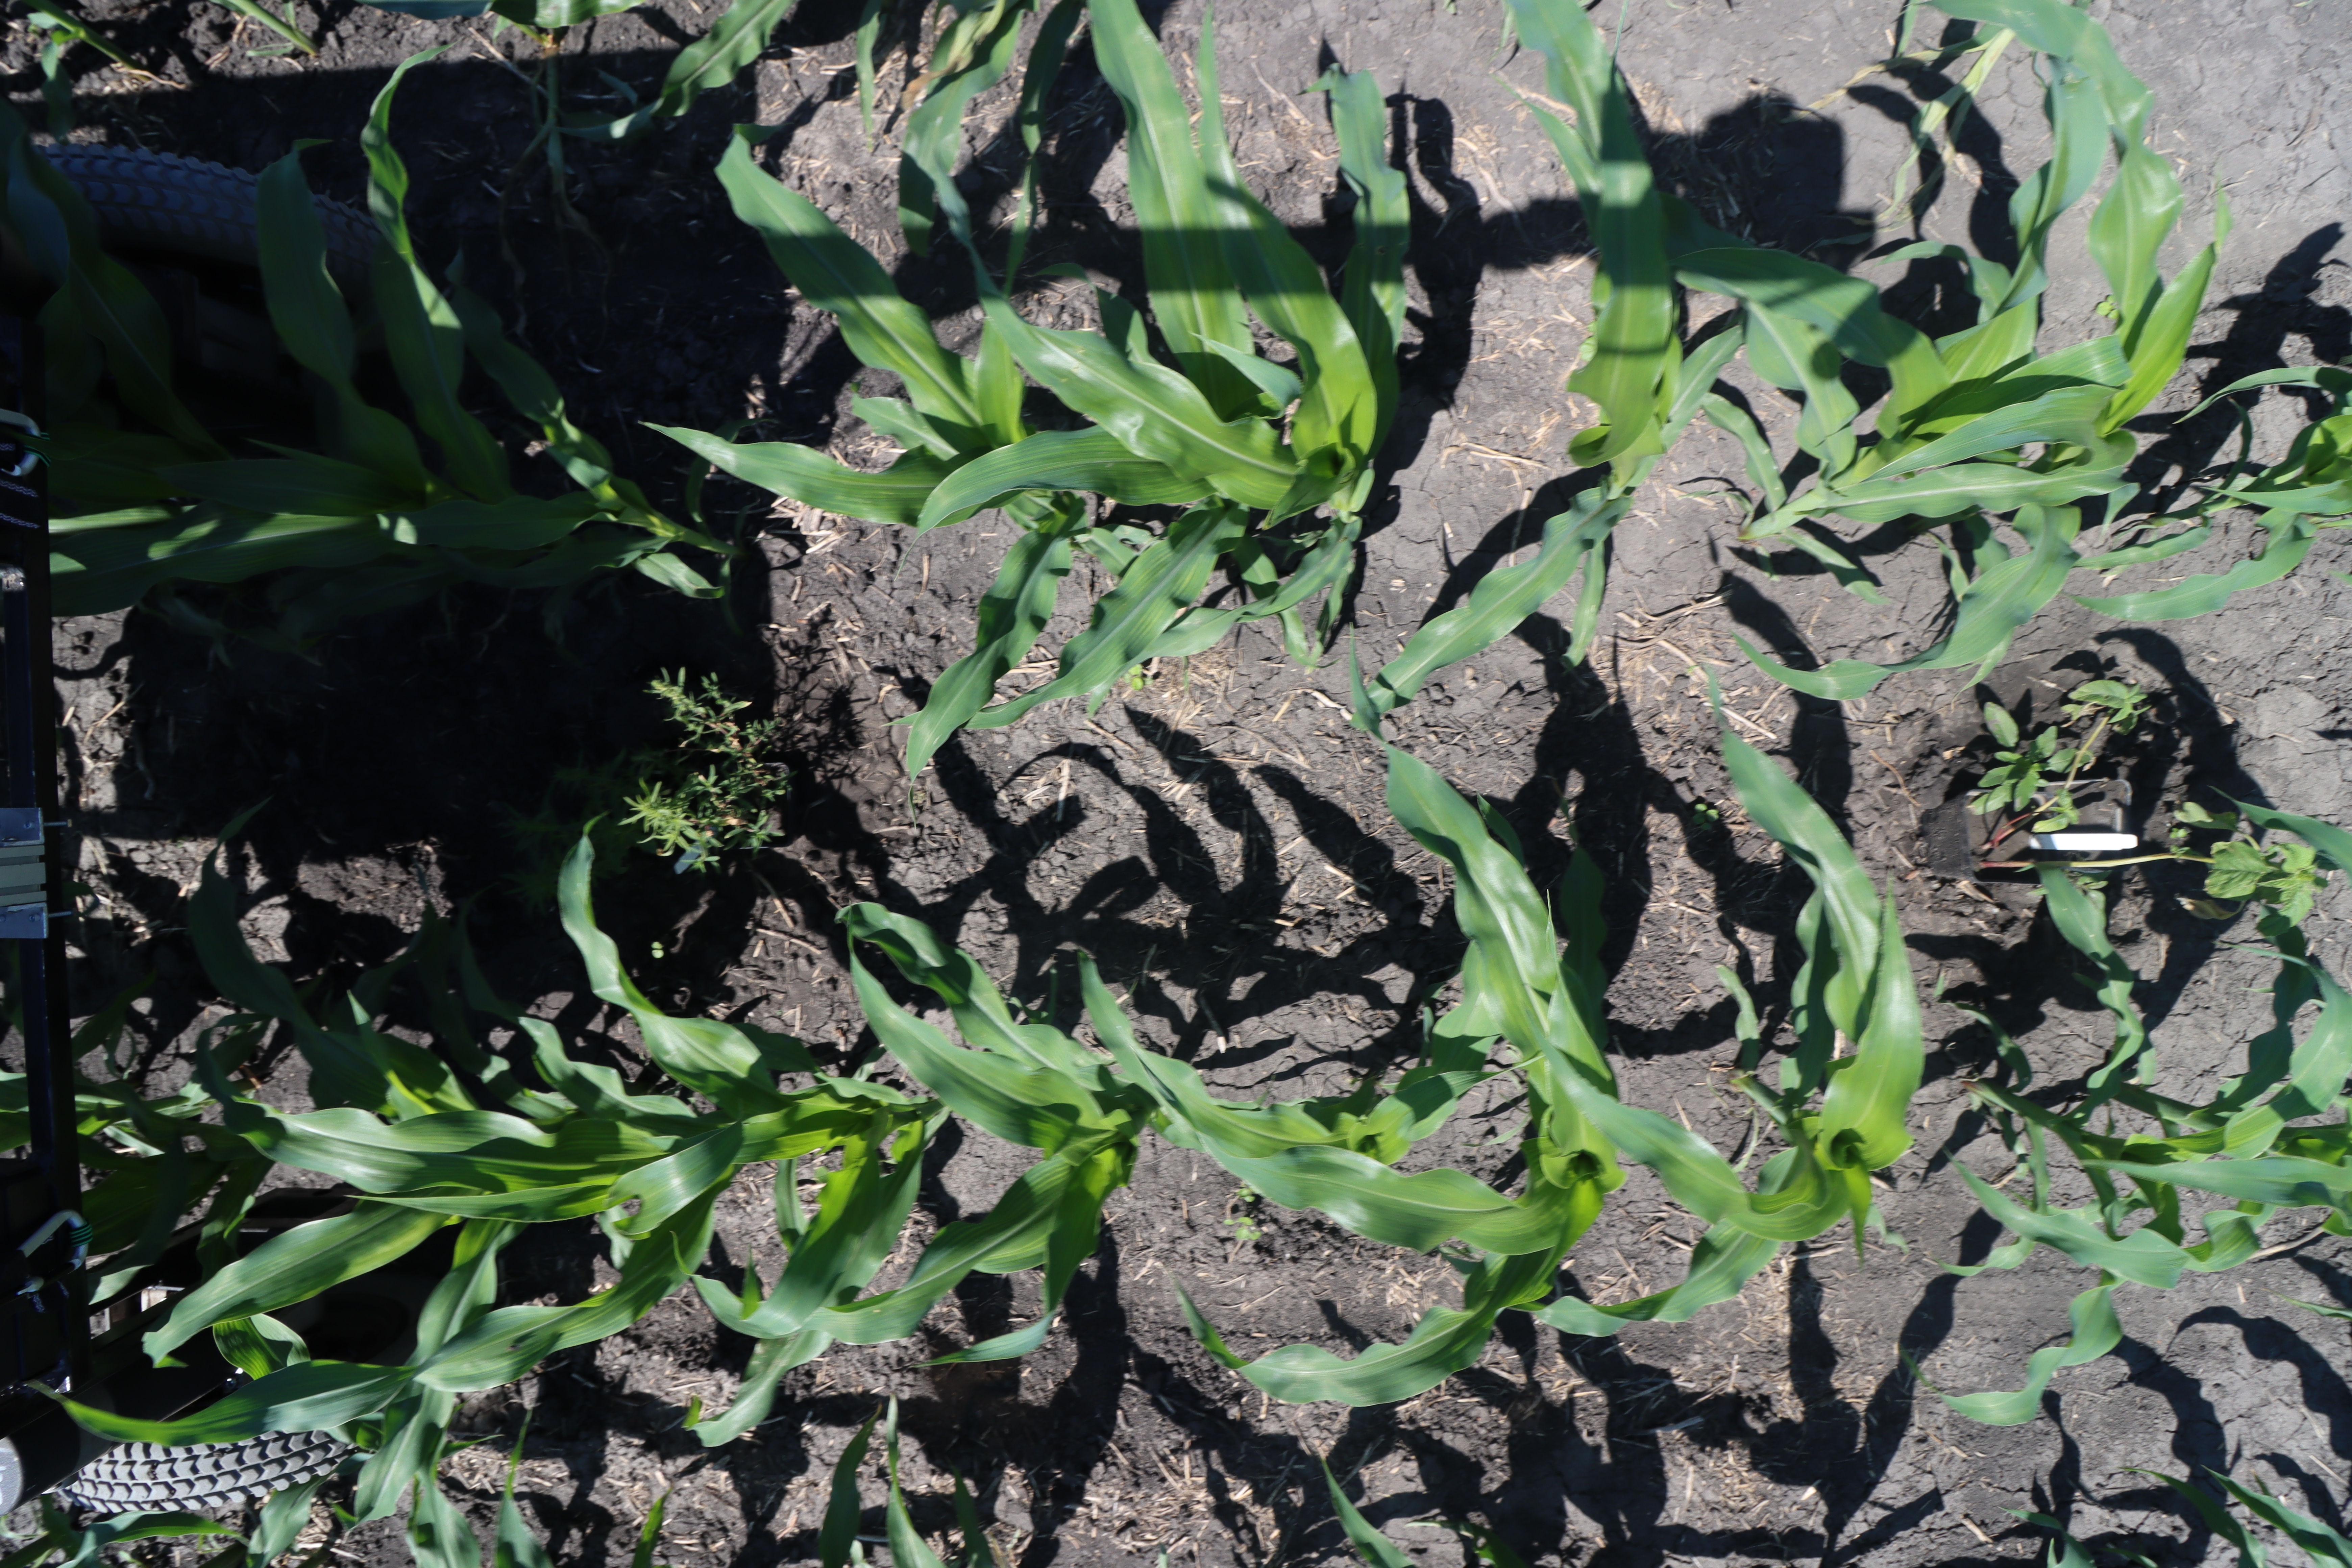
Crop: Corn
Objects: Corn, Corn, Corn, Corn, Corn, Kochia, Waterhemp, Corn, Corn, Waterhemp, Corn, Corn